Fernando A. Flores

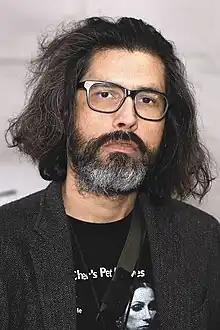
Flores at the 2022 Texas Book Festival.

Fernando A. Flores is a Mexican-American author. His works include the novel "Tears of the Trufflepig", which was long-listed for the Center for Fiction First Novel Prize, and the short story collections "Death to the Bullshit Artists of South Texas, Vol. 1" and "Death to the Bullshit Artists of South Texas". He is a recipient of an Alfredo Cisneros Del Moral Foundation grant, and won the Writers’ League of Texas Discovery Prize in Fiction in 2018.